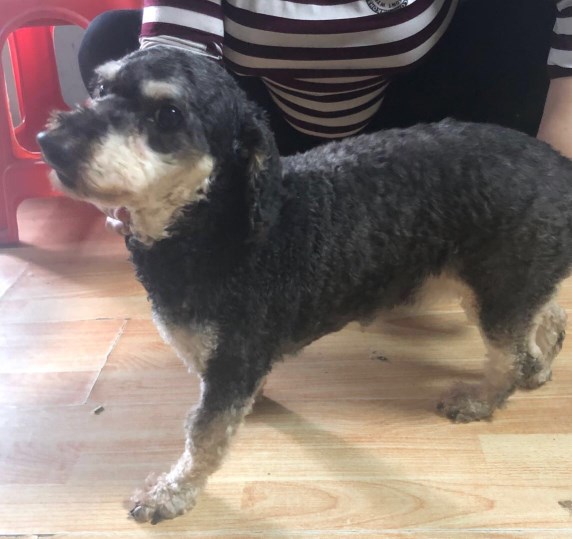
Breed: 2925-n000114-toy_poodle